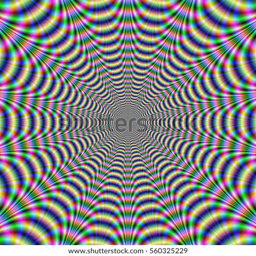
psychedelic web / an abstract digital image with an optically challenging psychedelic web design in yellow , pink , green and blue .